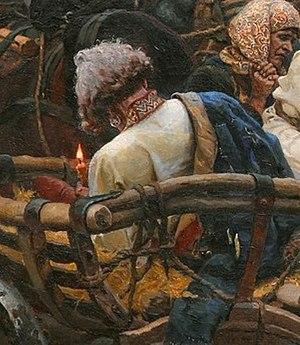
Le Matin de l'exécution des streltsy est un tableau du peintre russe Vassili Sourikov, réalisé en 1881. Il est conservé à la Galerie Tretiakov à Moscou sous le nᵒ 775. Les dimensions de la toile sont de 218 × 379 cm. Le thème de l'œuvre est lié aux évènements historiques de la fin du XVIIᵉ siècle, la répression par Pierre Iᵉʳ le Grand de la révolte des streltsy et l'exécution des rebelles en 1698.